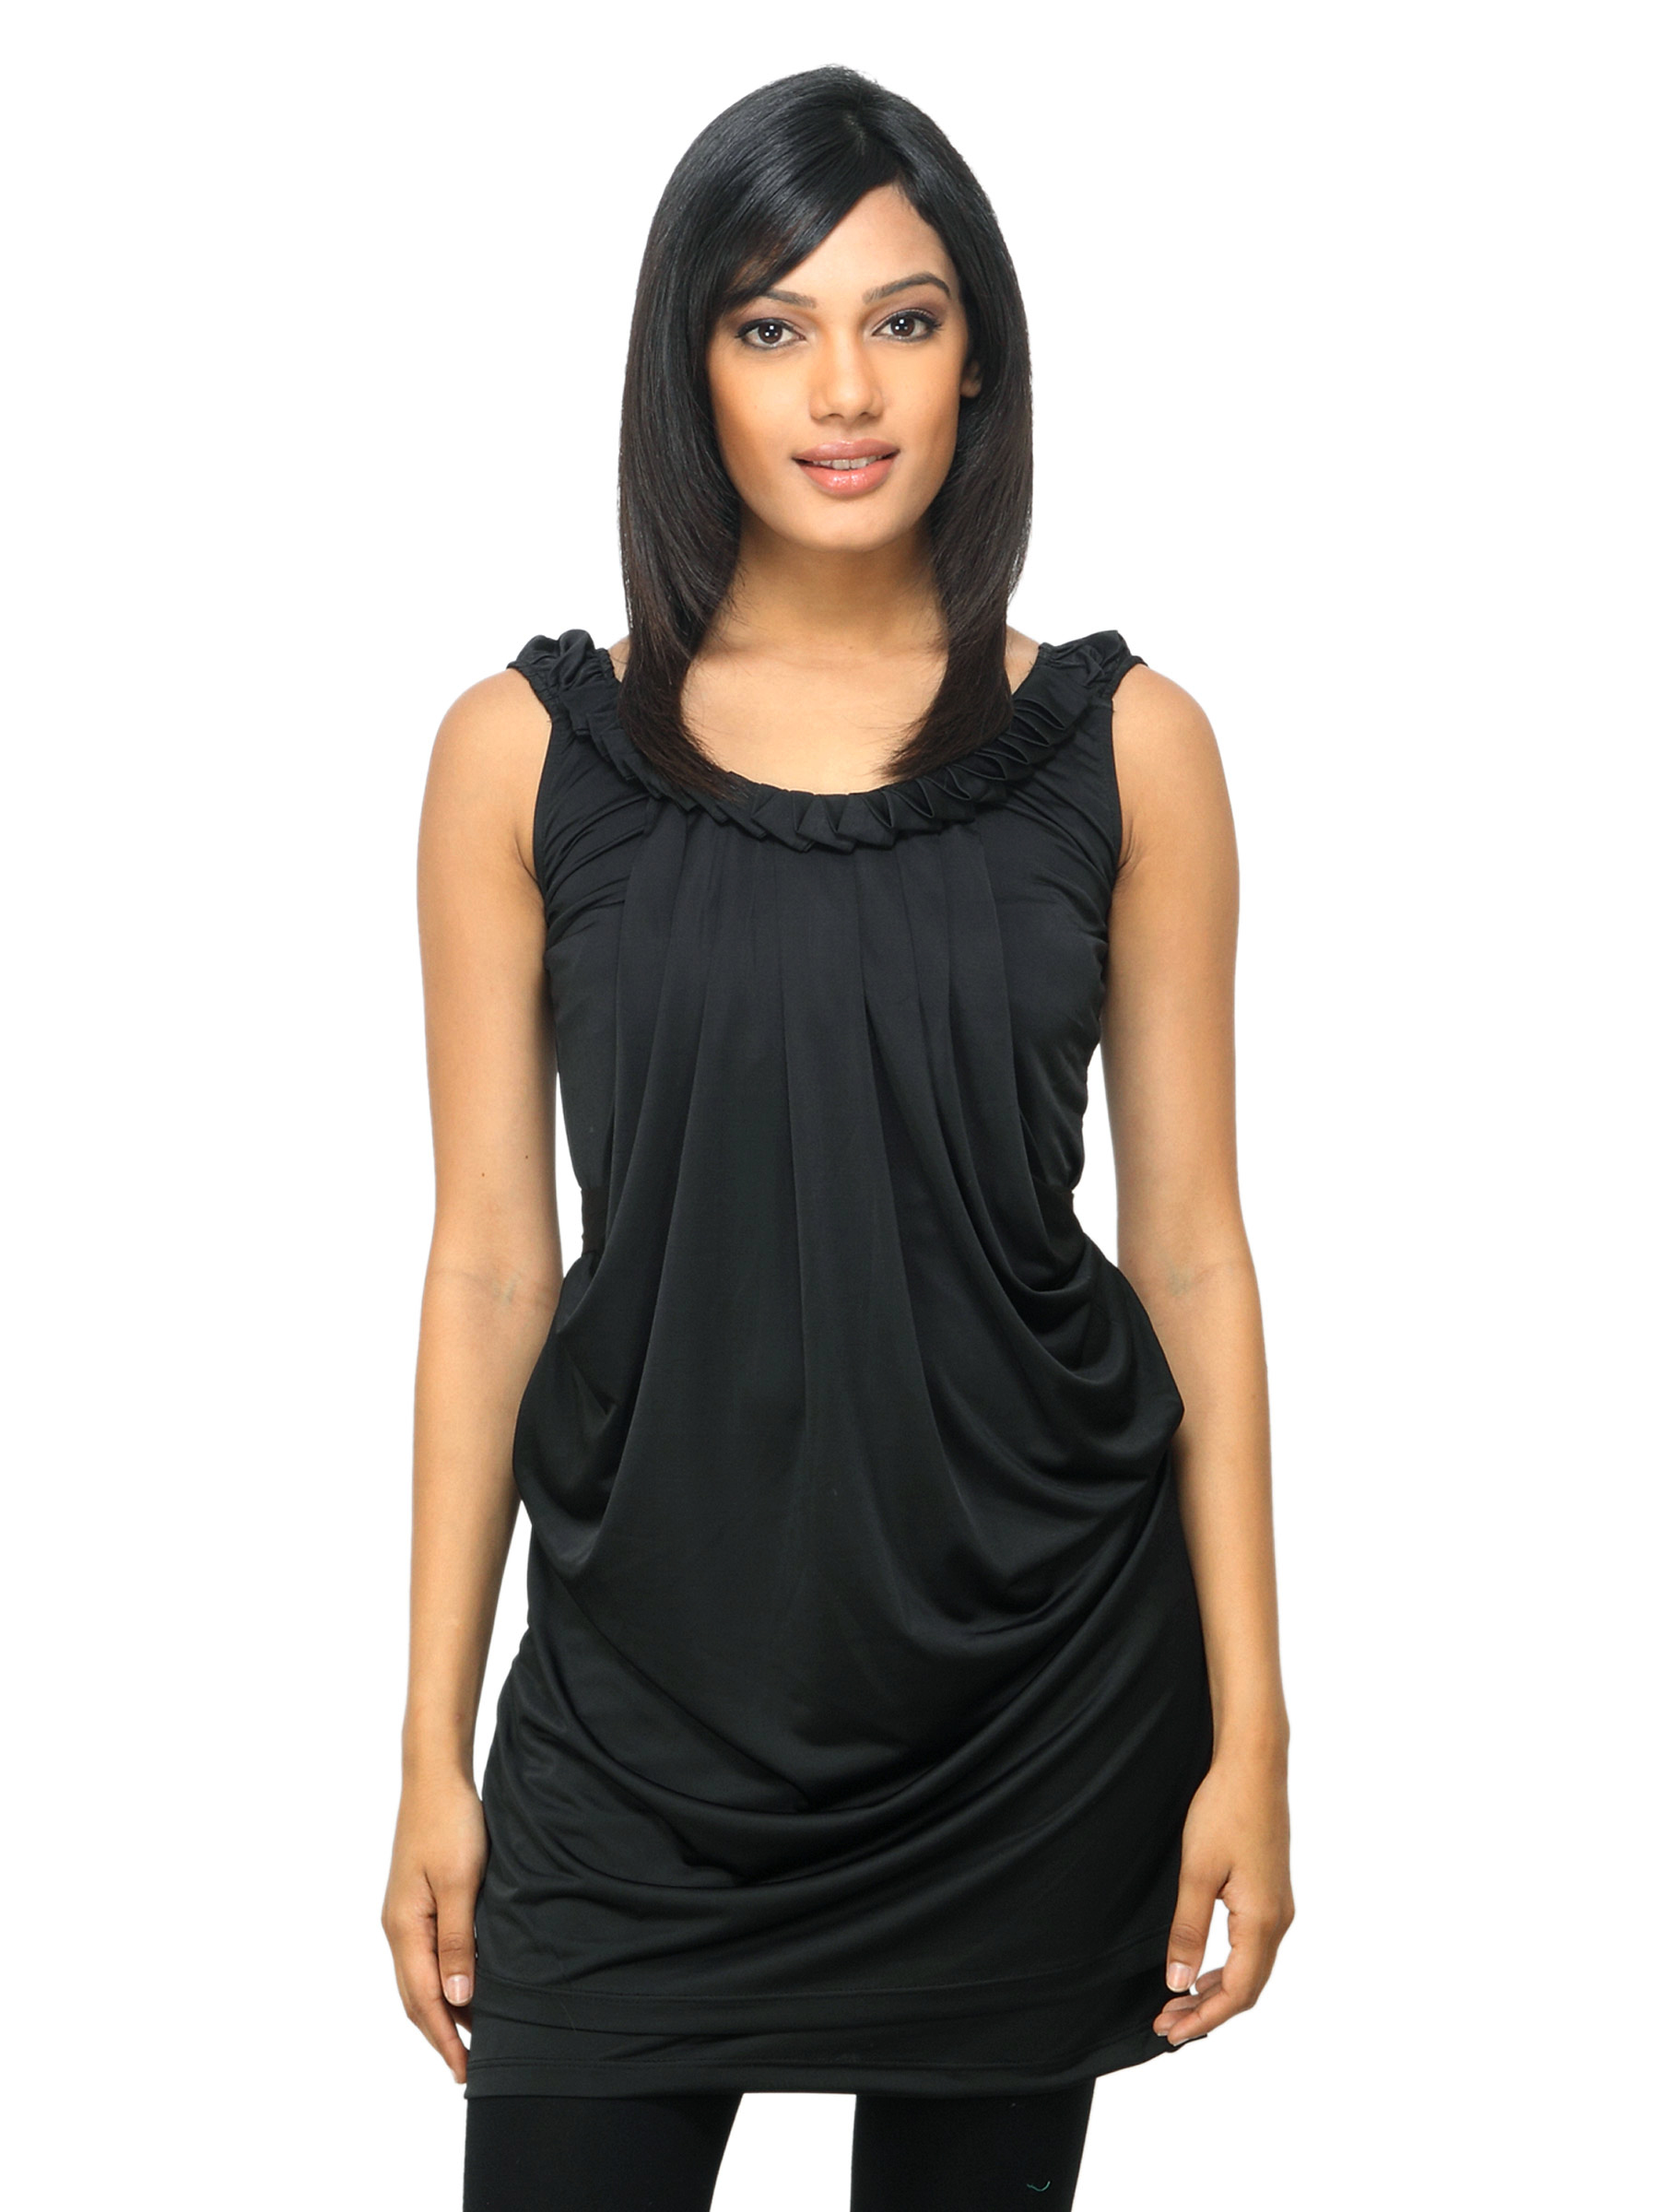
Jealous 21 Women Black Dress
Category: Apparel / Dress / Dresses
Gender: Women
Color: Black
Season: Summer 2012
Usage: Casual